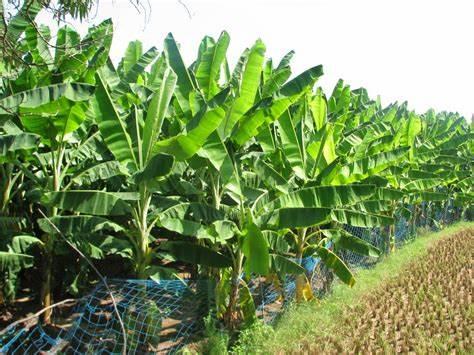
Shamba Kubwa la migomba yenye majani makubwa ya kijani kibichi, likiwa katika hali ya uzuri ya ukuaji jambo ninaloashiria matumizi ya mbinu bora za kilimo cha viwandani, migomba hii imepangwa kwa mpangilio unaoendana na uzalishaji wa kiwango kikubwa ambapo ndizi zinazozalishwa kutumika kama zao la biashara kwa soko la ndani la nje. Ambapo ndizi hizo zikikomaa zinapelekwa viwandani kwa ajili ya kufanyiwa mchakato ili kupatikana bidhaa mbalimbali.